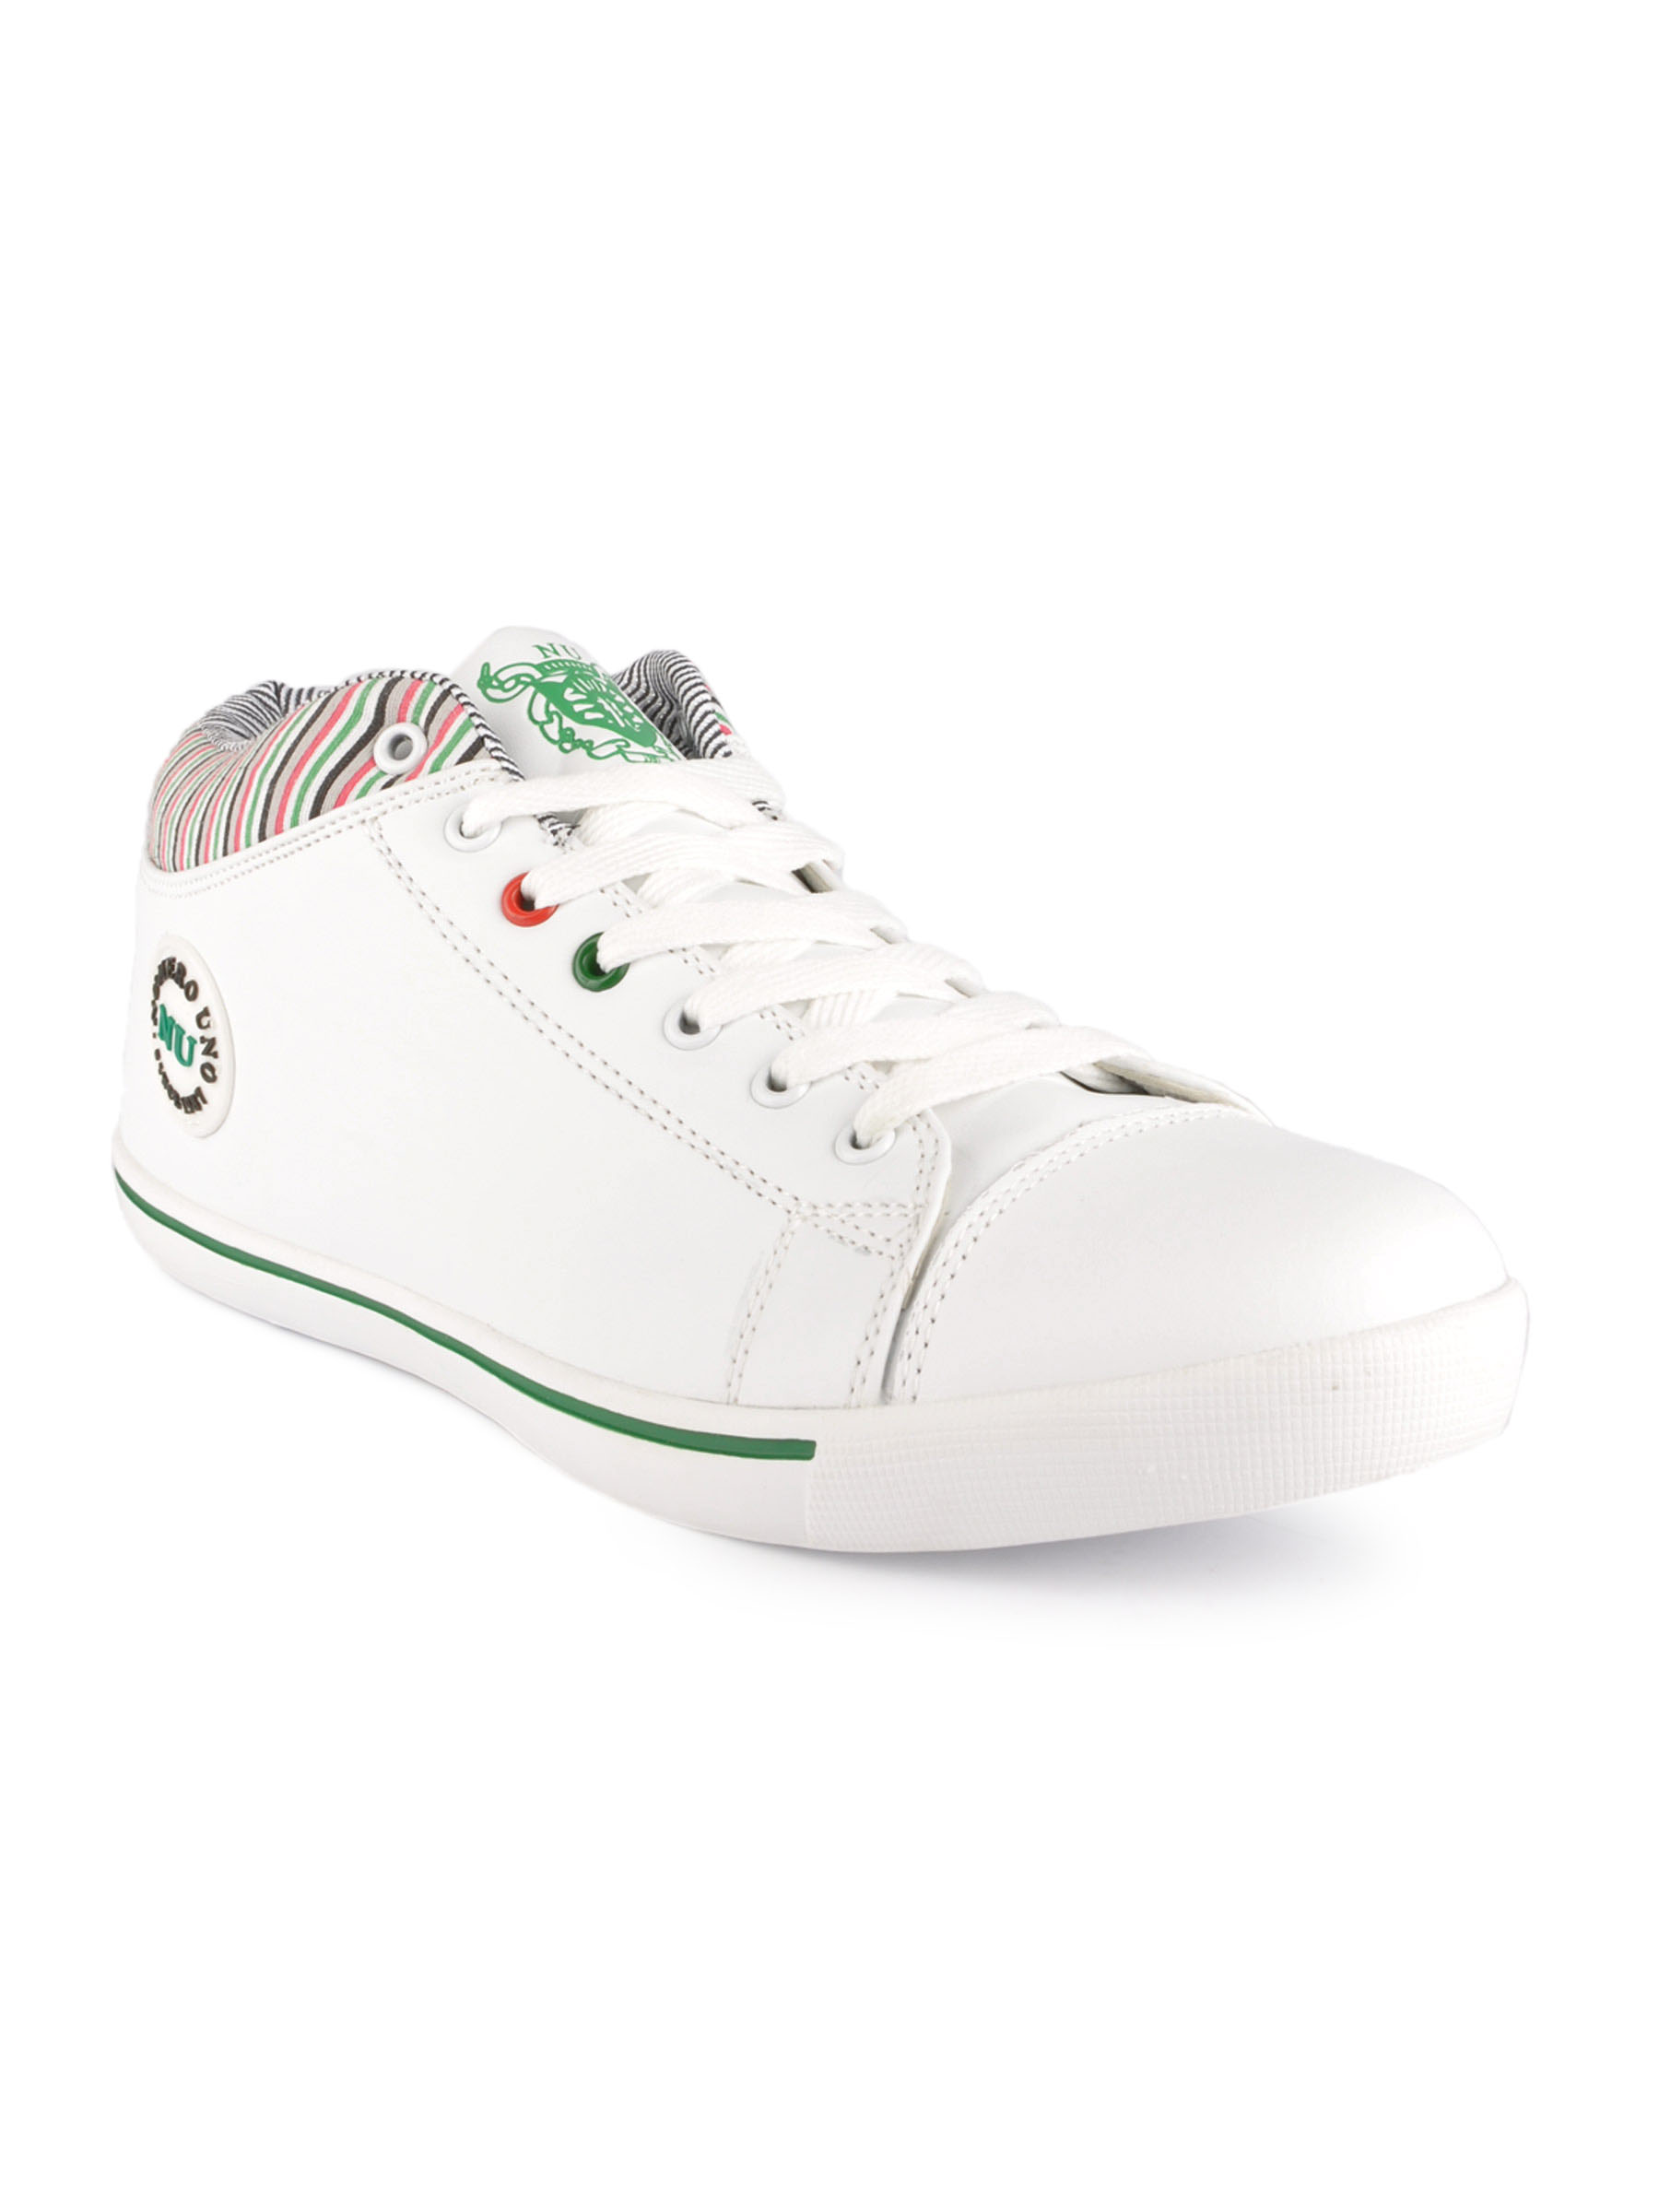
Numero Uno Men White Shoes
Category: Footwear / Shoes / Casual Shoes
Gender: Men
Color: White
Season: Fall 2011
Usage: Casual